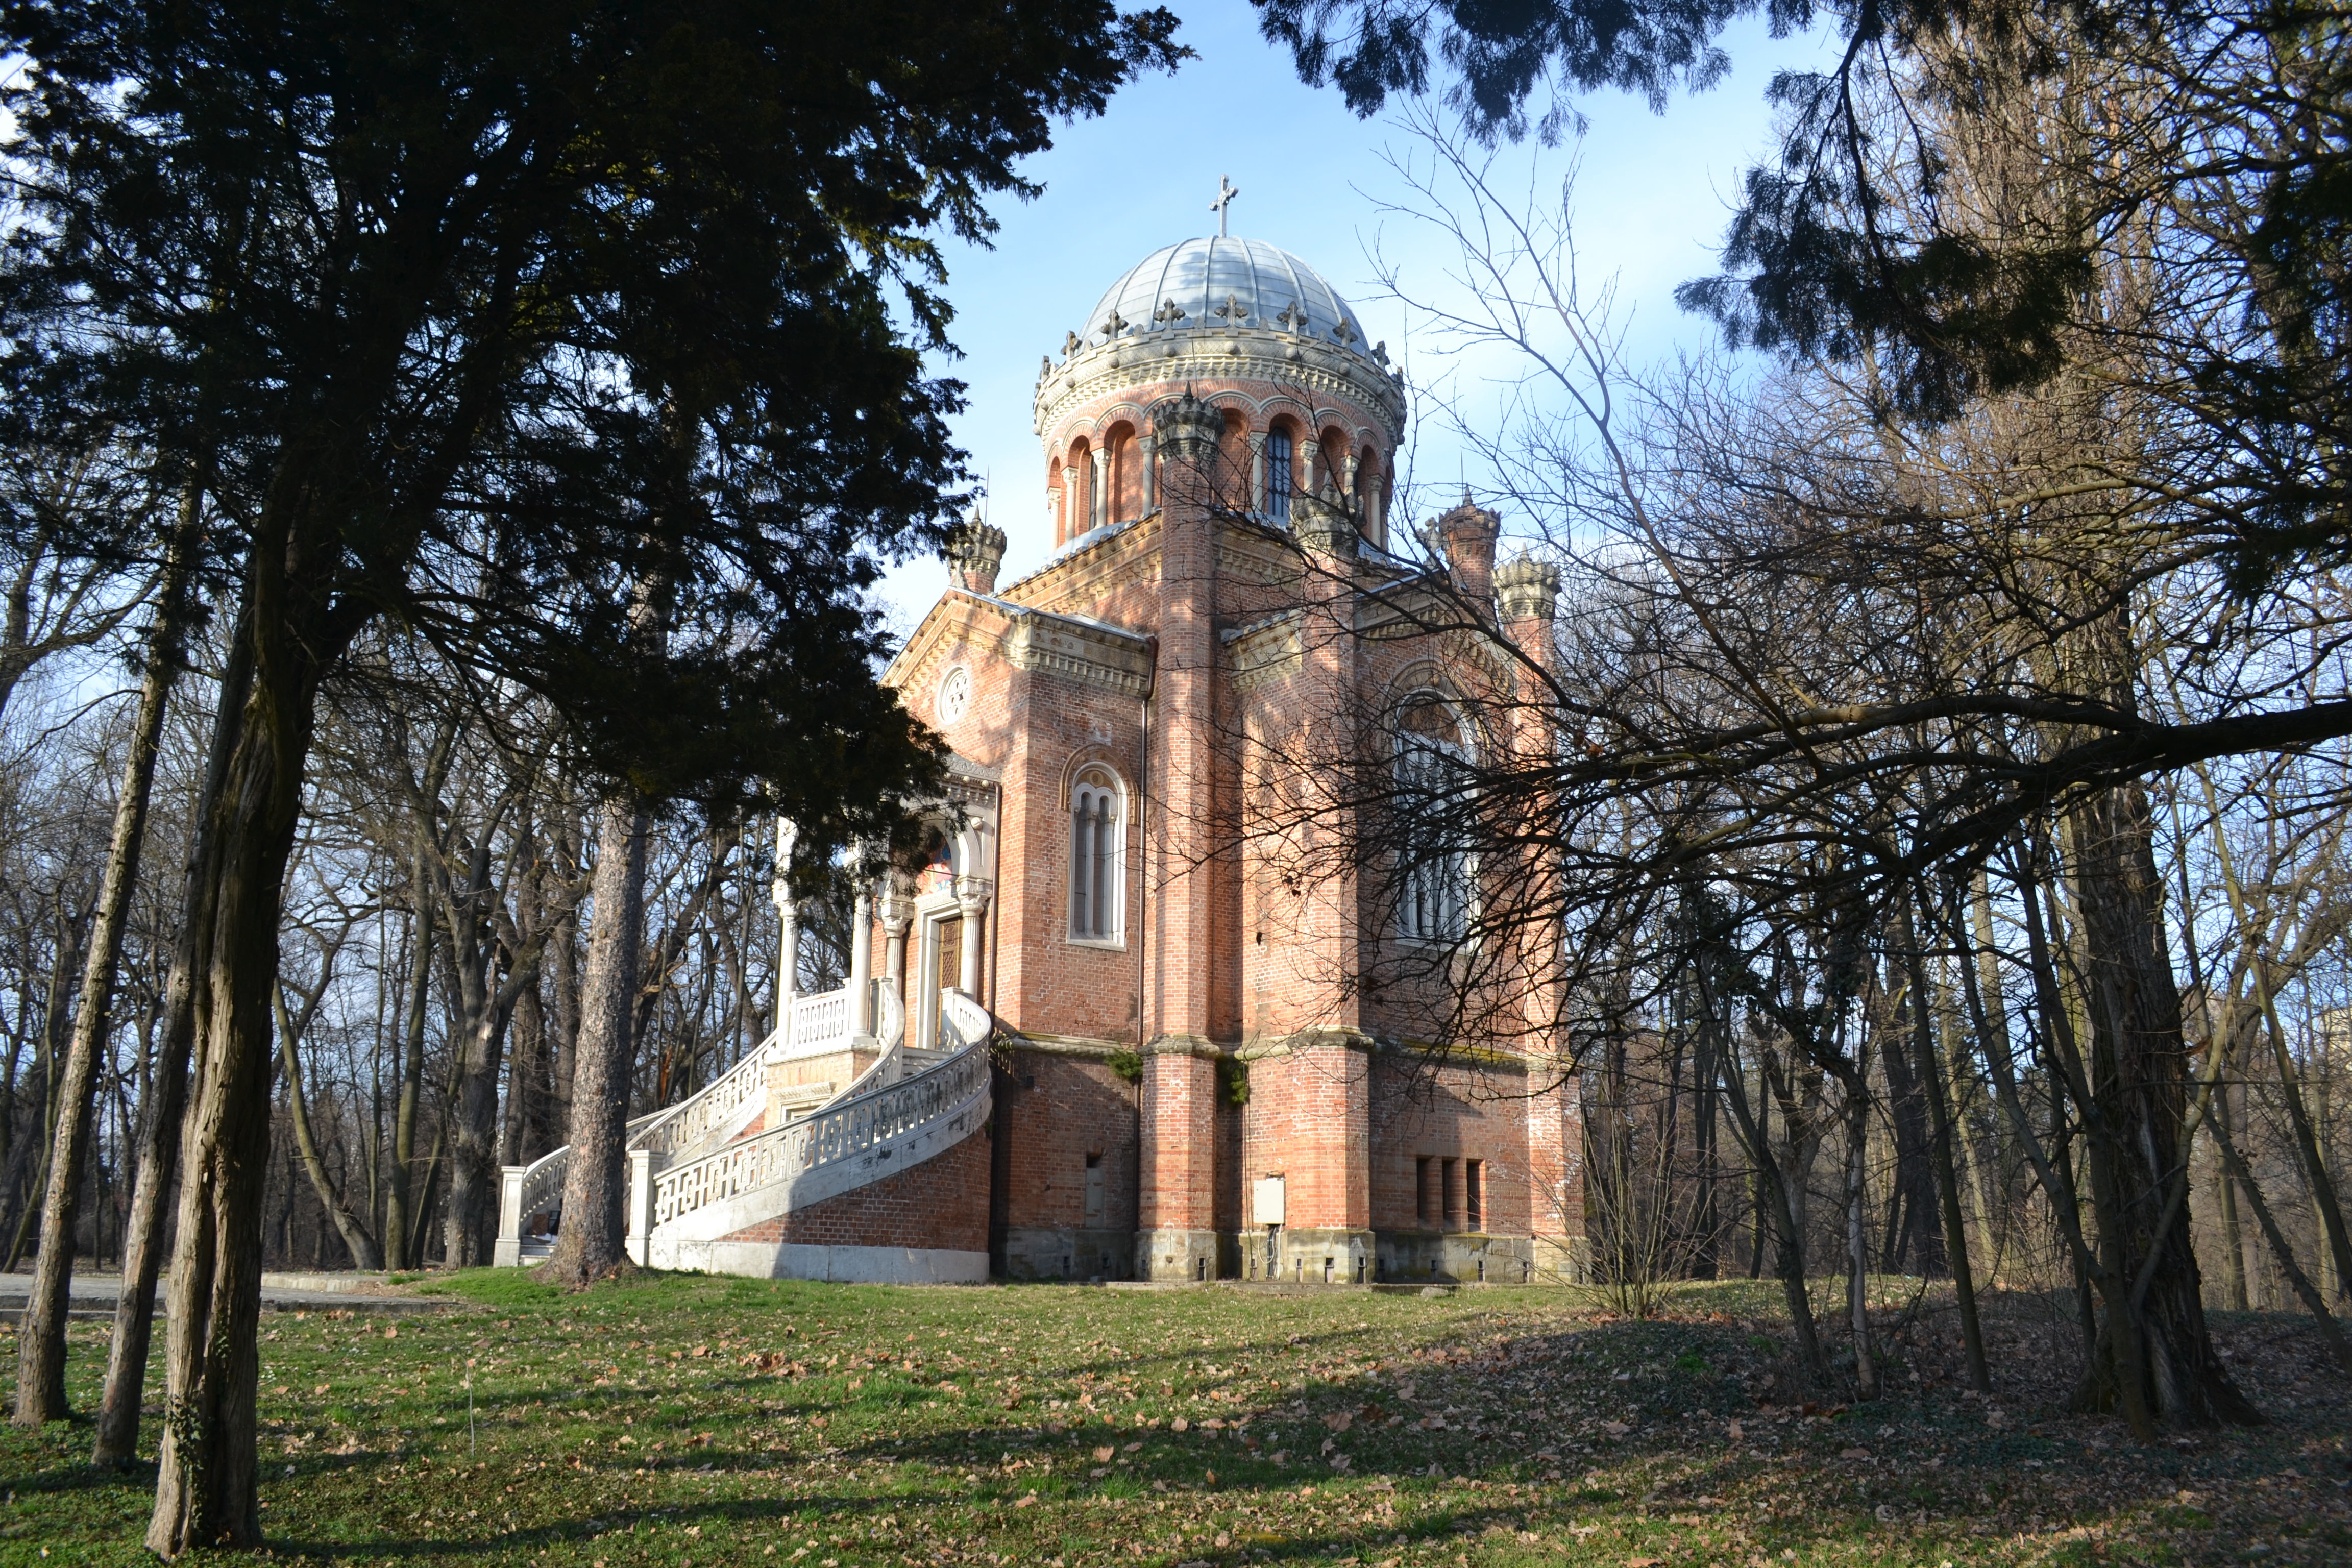
building, church, chapel, place of worship, monastery, shrine, estate, romania, tirbey